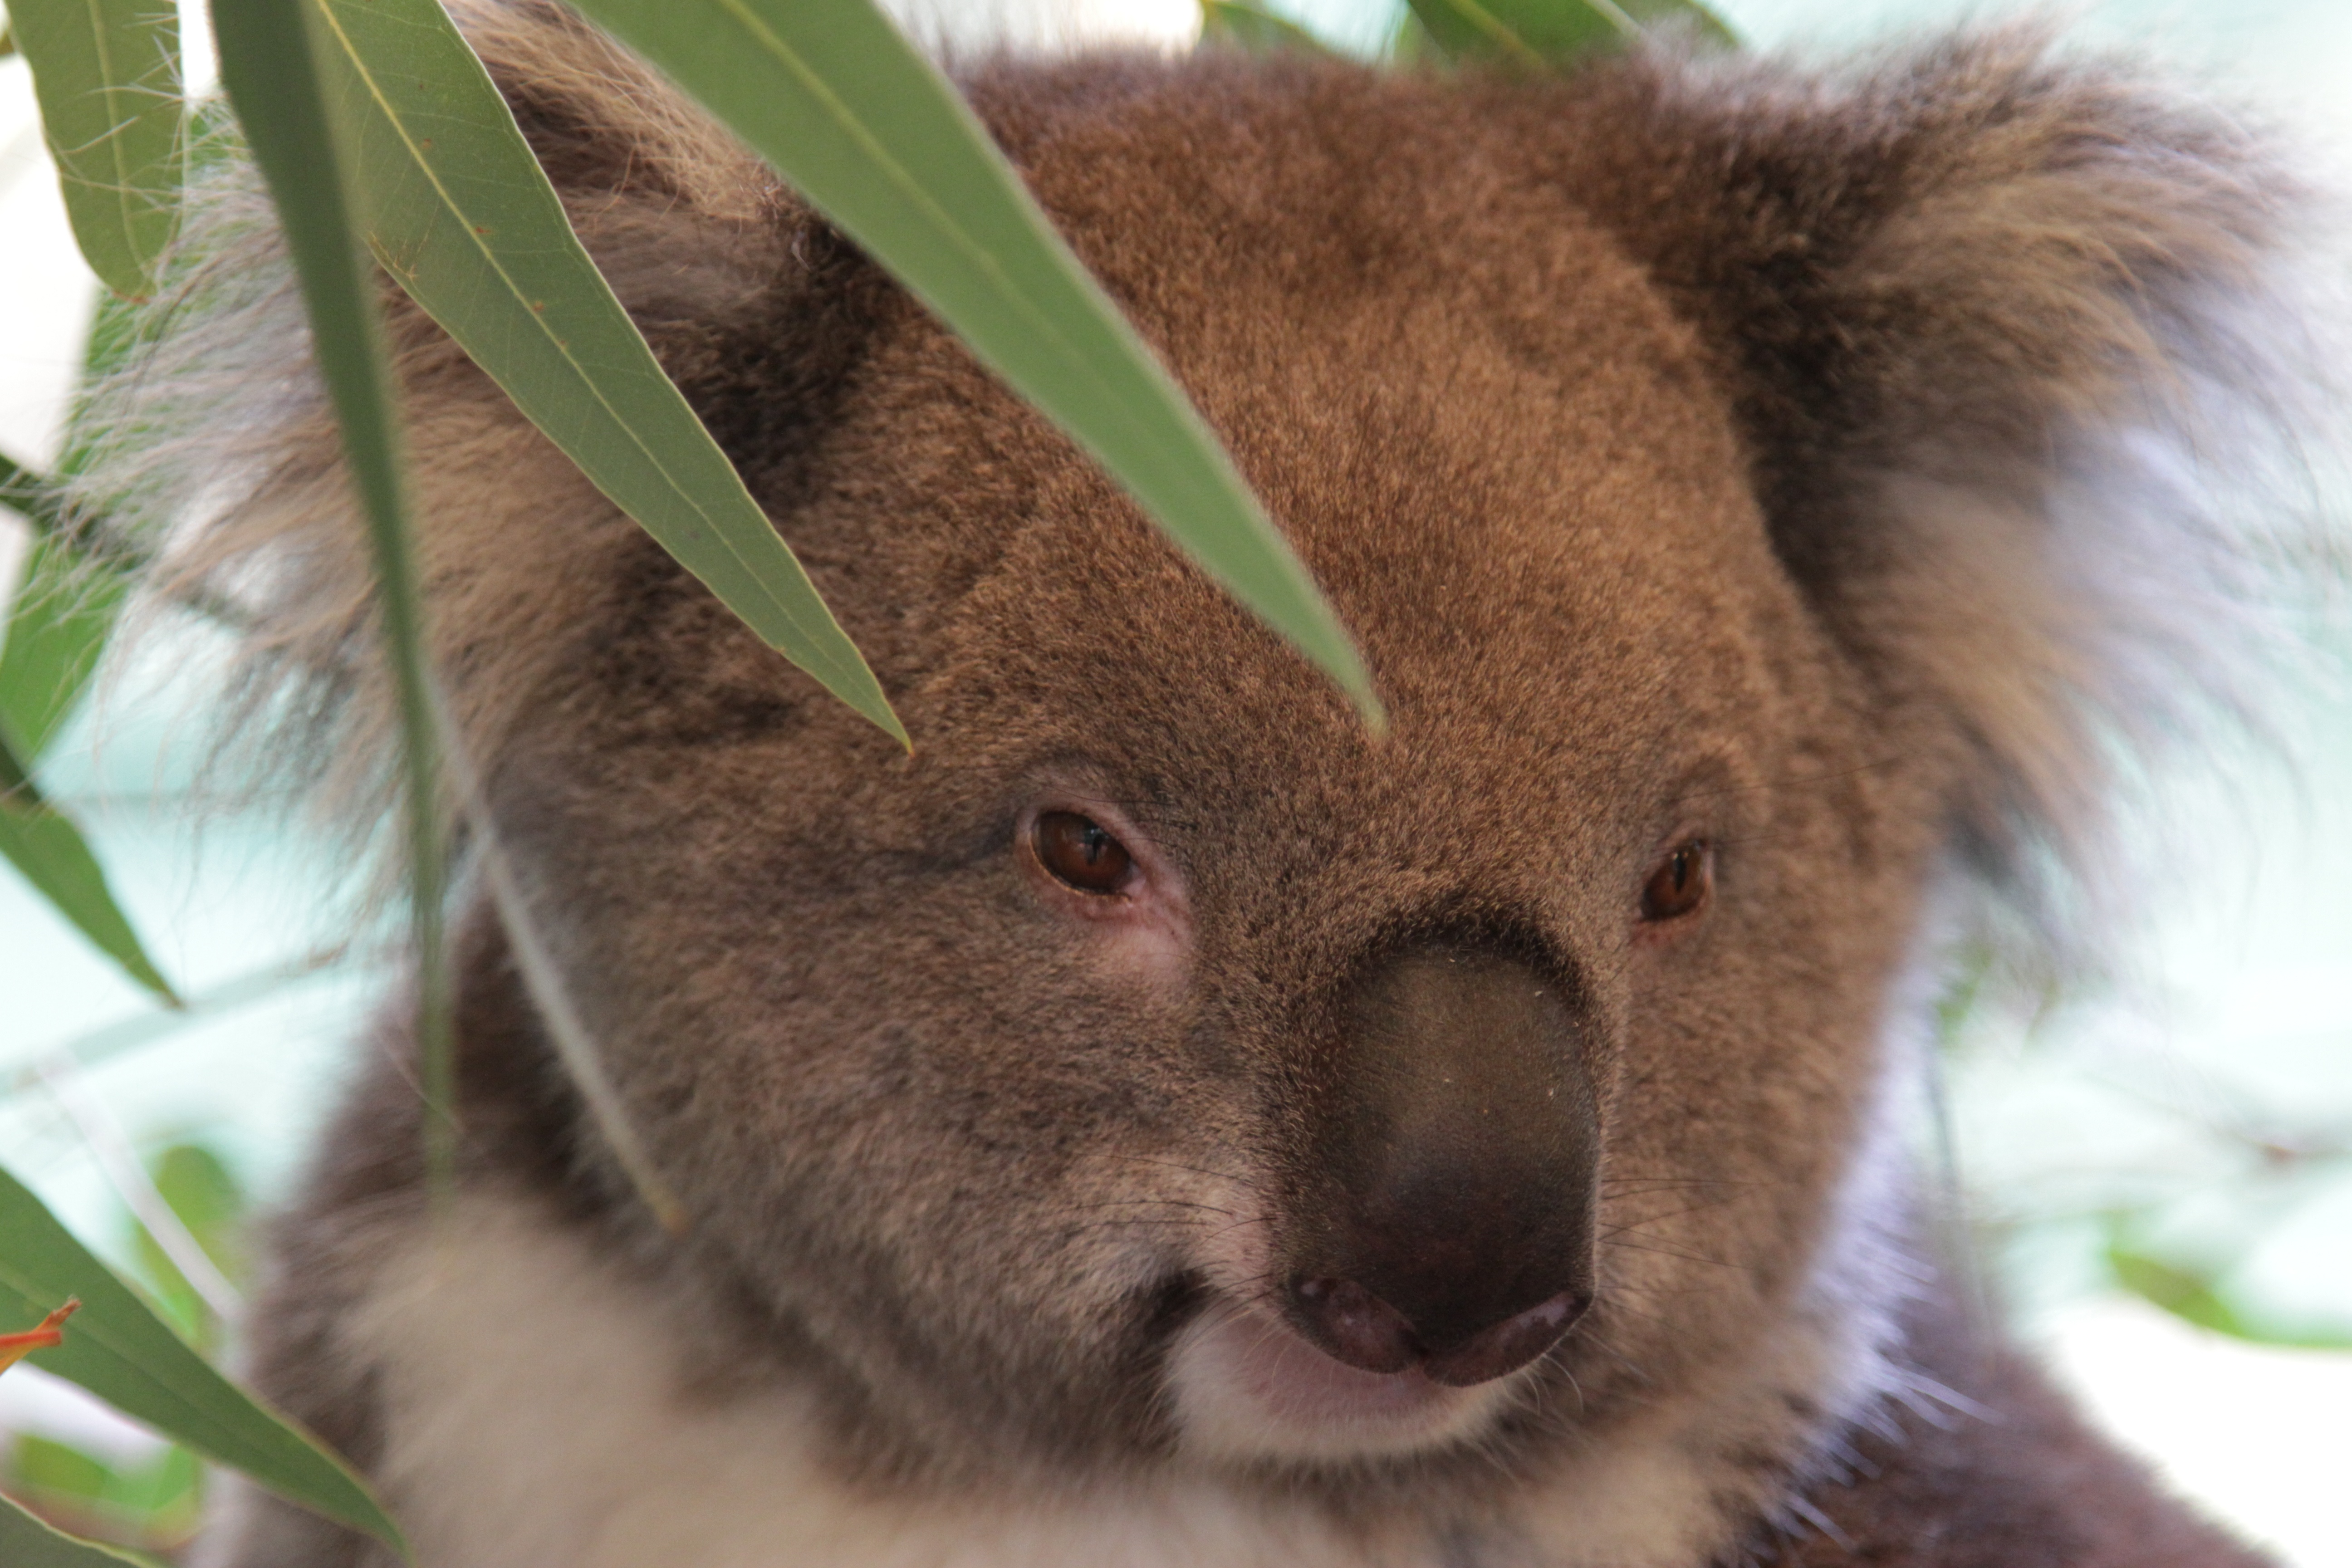
tree, animal, cute, bear, wildlife, wild, zoo, mammal, fauna, kangaroo, wallaby, australia, native, eucalyptus, vertebrate, sanctuary, adorable, koala, marsupial, aussie, macropodidae